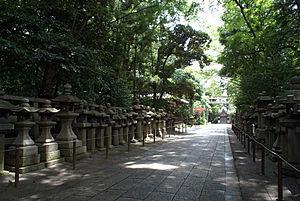
Le Iwashimizu Hachiman-gū est un des trois grands sanctuaires Hachiman-jinja du Japon et fait partie des chokusaisha. Il est situé dans la ville de Yawata, préfecture de Kyoto au Japon. Étant construit sur le mont Otoko, il est aussi parfois appelé Otokoyama Hachiman-gū.